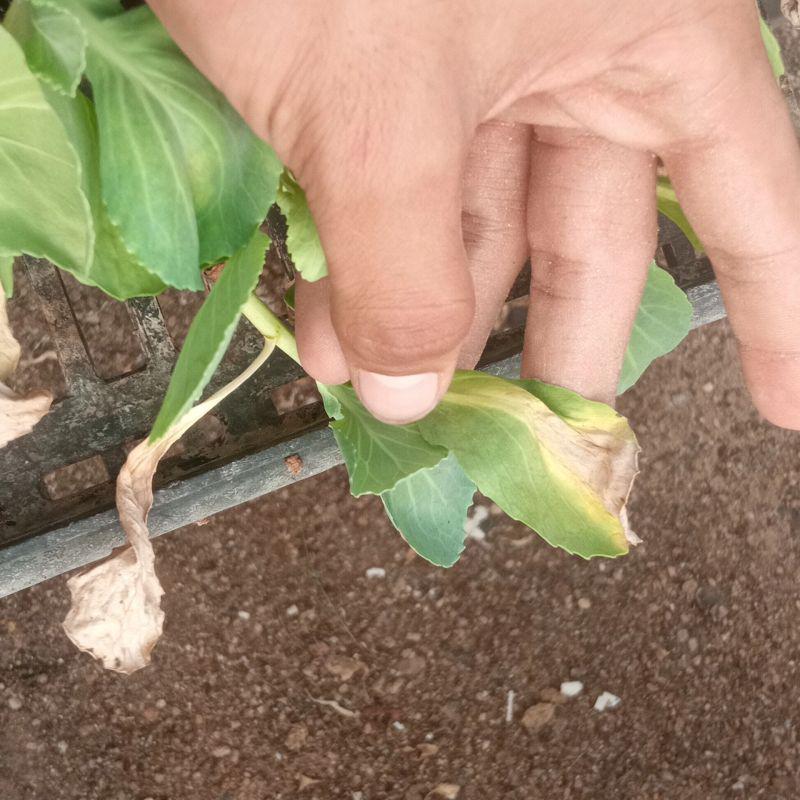
Plant: Cabbage
Disease: cabbage black rot